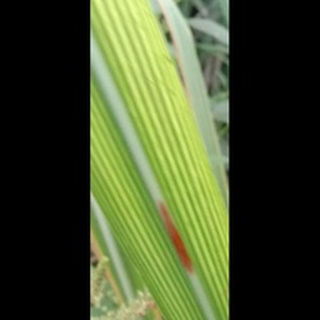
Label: sugarcane_red_rot